Steve Hart

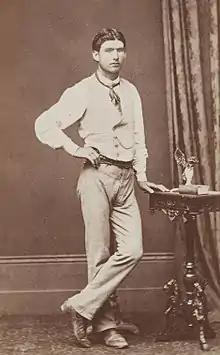

Stephen Hart (13 February 1859 – 28 June 1880) was an Australian bushranger, a member of the Kelly gang.